Zero Two

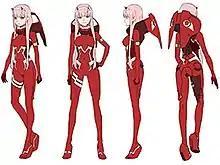
Concept art of Zero Two in her pilot suit

Zero Two had the most labor-intensive design process and was designed to be an iconic character to act as a flagship for "Darling in the Franxx". The series' creative staff came to the consensus she should be the most eye-catching character. The inspiration for Zero Two's anime design came from character designer Masayoshi Tanaka and director Atsushi Nishigori. Tanaka explained that the design team was more concentrated on "what sort of existence Zero Two had", rather than her appearance, beginning with a vague image of a "badass transfer student". The initial design concepts of Zero Two were substantially subdued in comparison to her final appearance, appearing as a small, quiet, dark-haired character, before the design team decided that the design did not work with the intended personality. Her originally dark hair was exchanged for pink to assist in marketing her as the series' icon. Tanaka adapted the original design for the queen of the Klaxosaurs. The creative team considered their goal to make Zero Two an iconic character as a success, citing the abundance of cosplay and fanart. When asked by fans, Nishigori stated that Zero Two was his favorite character in the series but expressed that he was more "attracted to her charismatic personality" rather than her romantic appeal.